French and Indian War

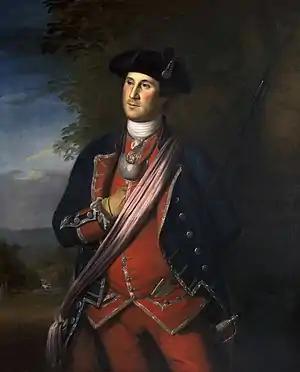
In 1754, George Washington of the Virginia Regiment was dispatched to warn the French to leave Virginian territory.

In the spring of 1753, Paul Marin de la Malgue was given command of a 2,000-man force of Troupes de la Marine and Indians. His orders were to protect the King's land in the Ohio Valley from the British. Marin followed the route that Céloron had mapped out four years earlier. Céloron, however, had limited the record of French claims to the burial of lead plates, whereas Marin constructed and garrisoned forts. He first constructed Fort Presque Isle on Lake Erie's south shore near Erie, Pennsylvania, and he had a road built to the headwaters of LeBoeuf Creek. He then constructed a second fort at Fort Le Boeuf in Waterford, Pennsylvania, designed to guard the headwaters of LeBoeuf Creek. As he moved south, he drove off or captured British traders, alarming both the British and the Iroquois. Tanaghrisson was a chief of the Mingo Indians, who were remnants of Iroquois and other tribes who had been driven west by colonial expansion. He intensely disliked the French whom he accused of killing and eating his father. He traveled to Fort Le Boeuf and threatened the French with military action, which Marin contemptuously dismissed.